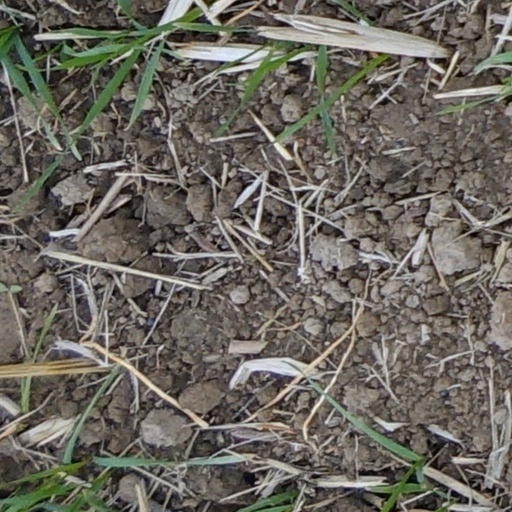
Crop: wheat